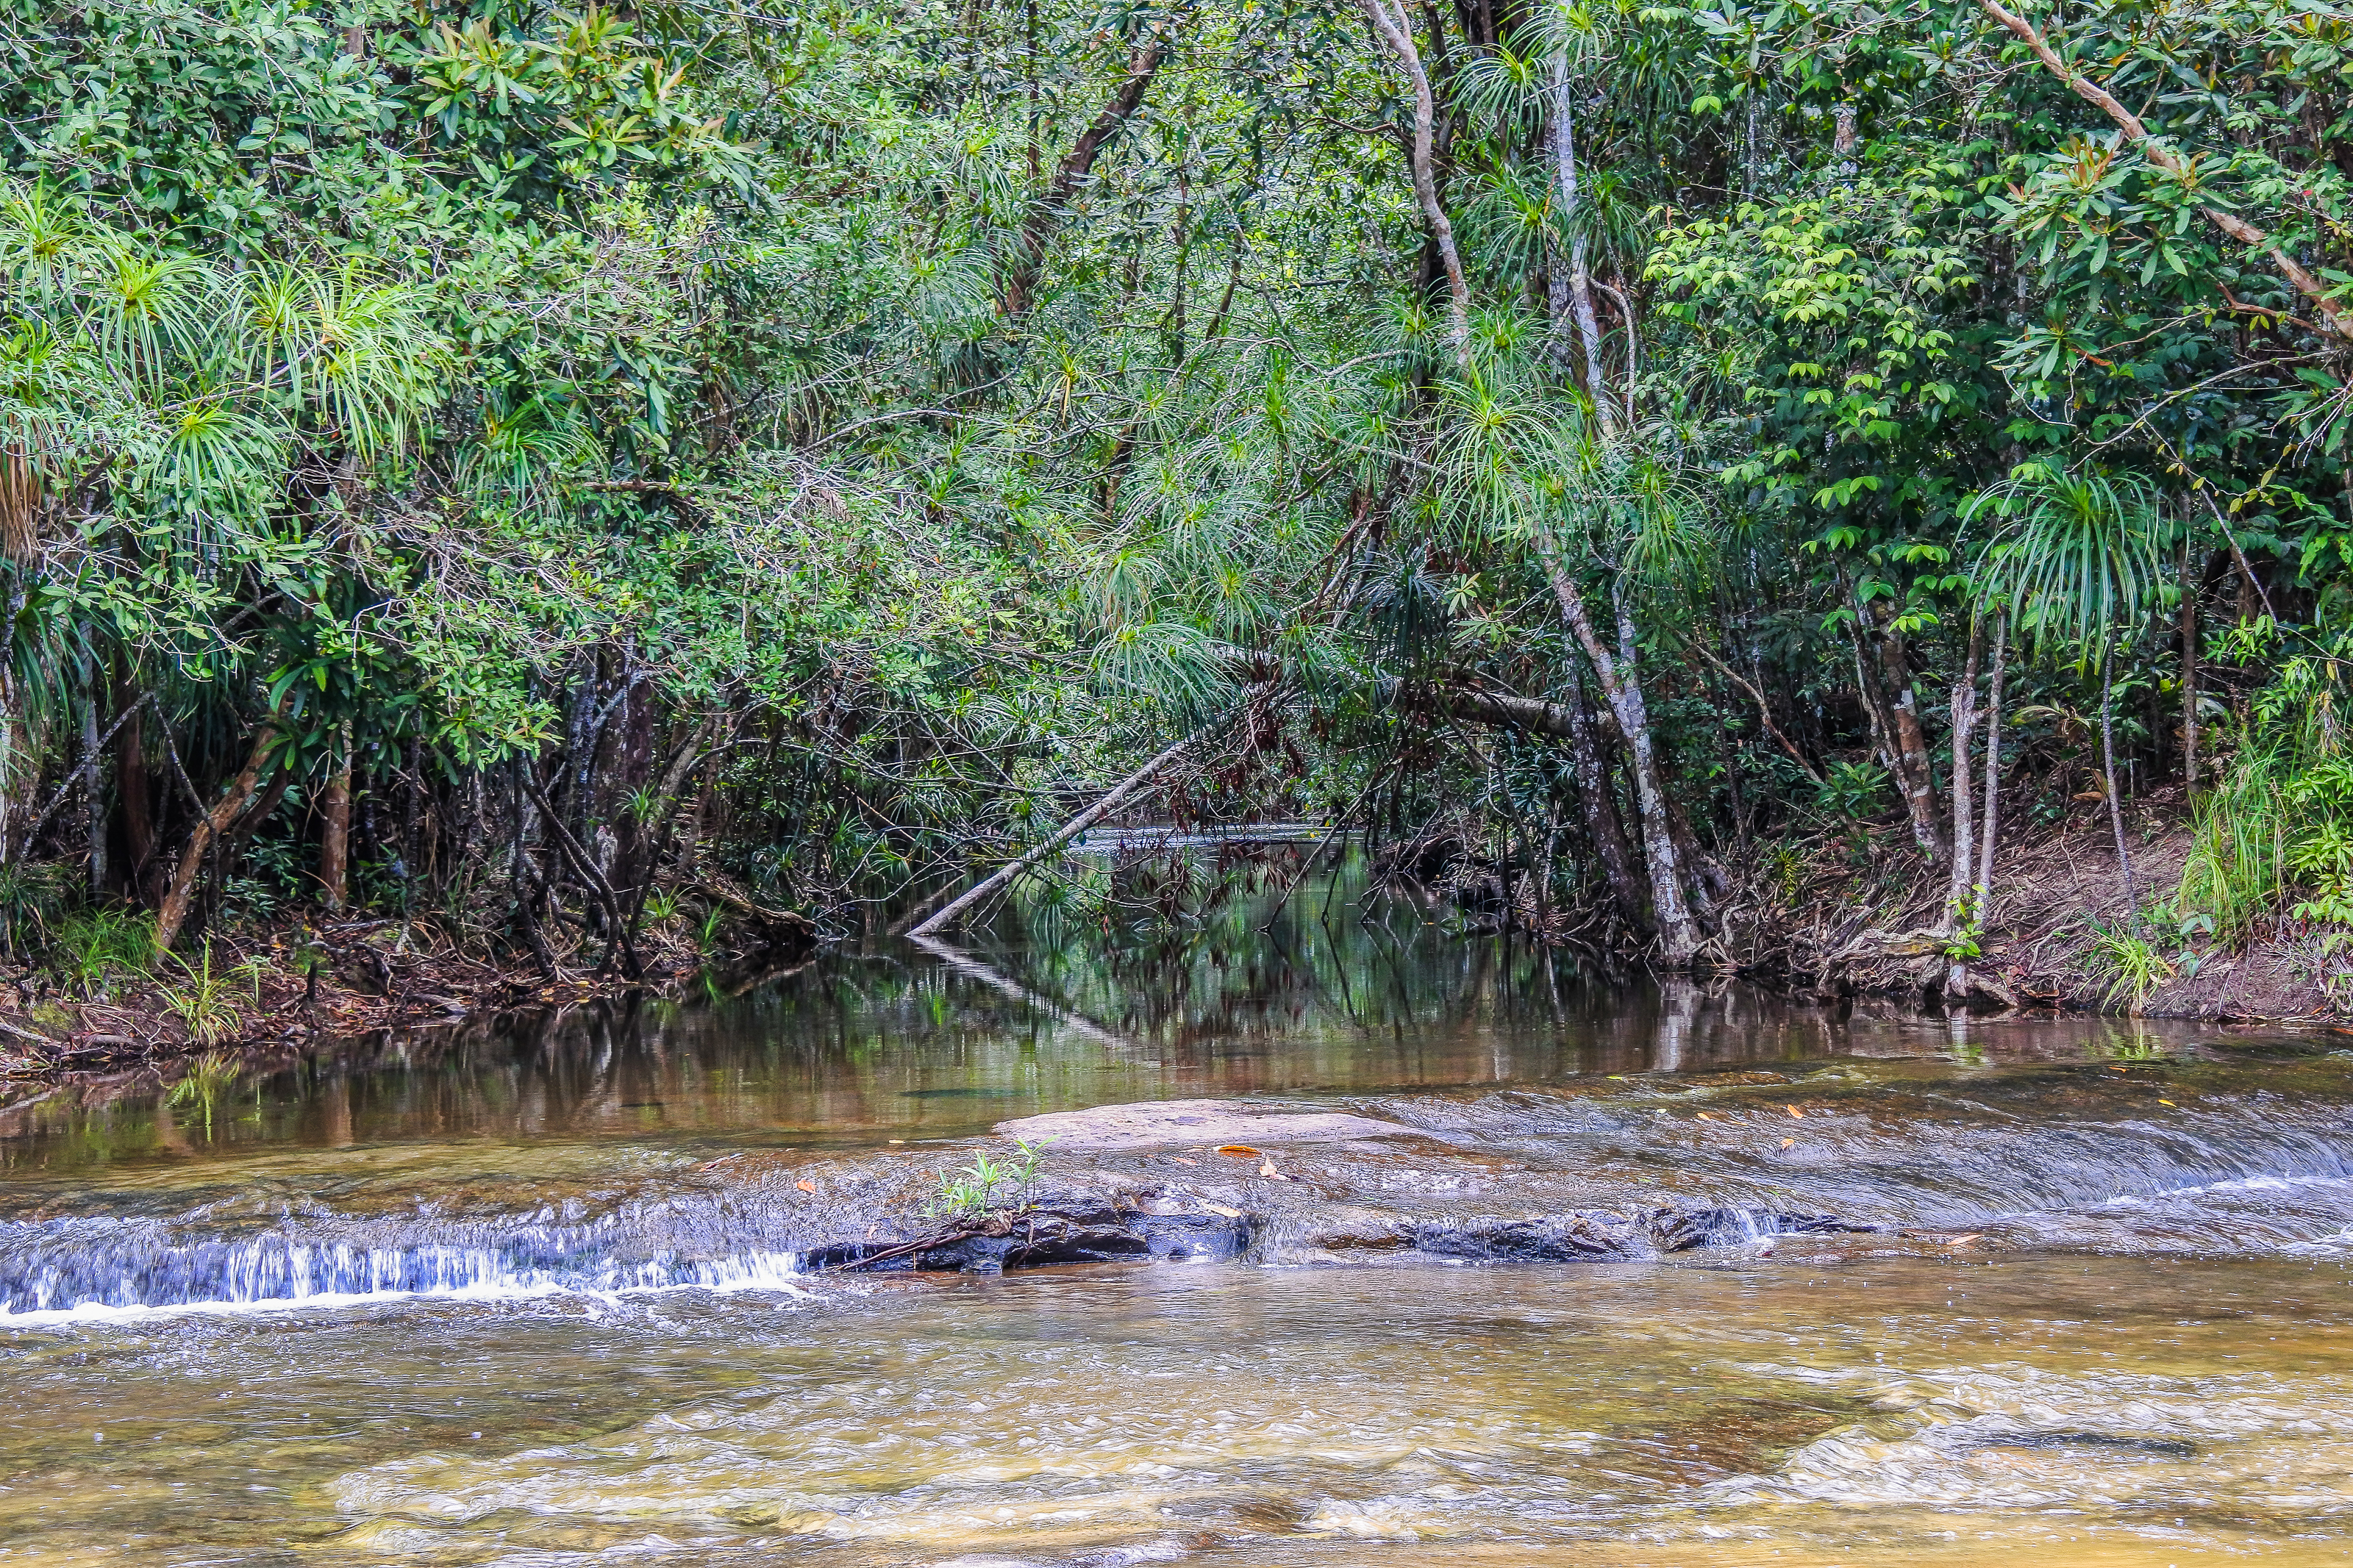
beauty, freshness, inside, scenic, amazing, beautiful, mountain, view, russia, white, bak teo, thailand, landmark, cave, natural, tree, thai, water, highest, light, background, wilderness, jungle, forest, tourism, holiday, summer, rock, fall, waterfall, national, highest waterfall, park, phu chong, green, nature, huai luang, relax, wet, leaf, stone, outdoor, tropical, foliage, khao, river, fresh, travel, wild, landscape, body of water, riparian zone, bank, natural environment, nature reserve, water resources, vegetation, riparian forest, watercourse, bayou, natural landscape, biome, creek, stream, wetland, wildlife, swamp, fluvial landforms of streams, floodplain, plant community, rainforest, plant, Freshwater marsh, state park, old growth forest, spring